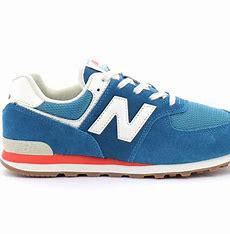
Brand: New
Model: Balance GC574